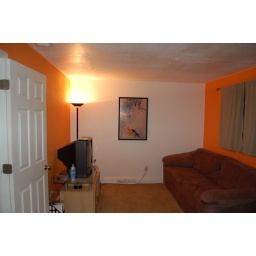
I used to have my couch and tv in the orange room, before it became my office.